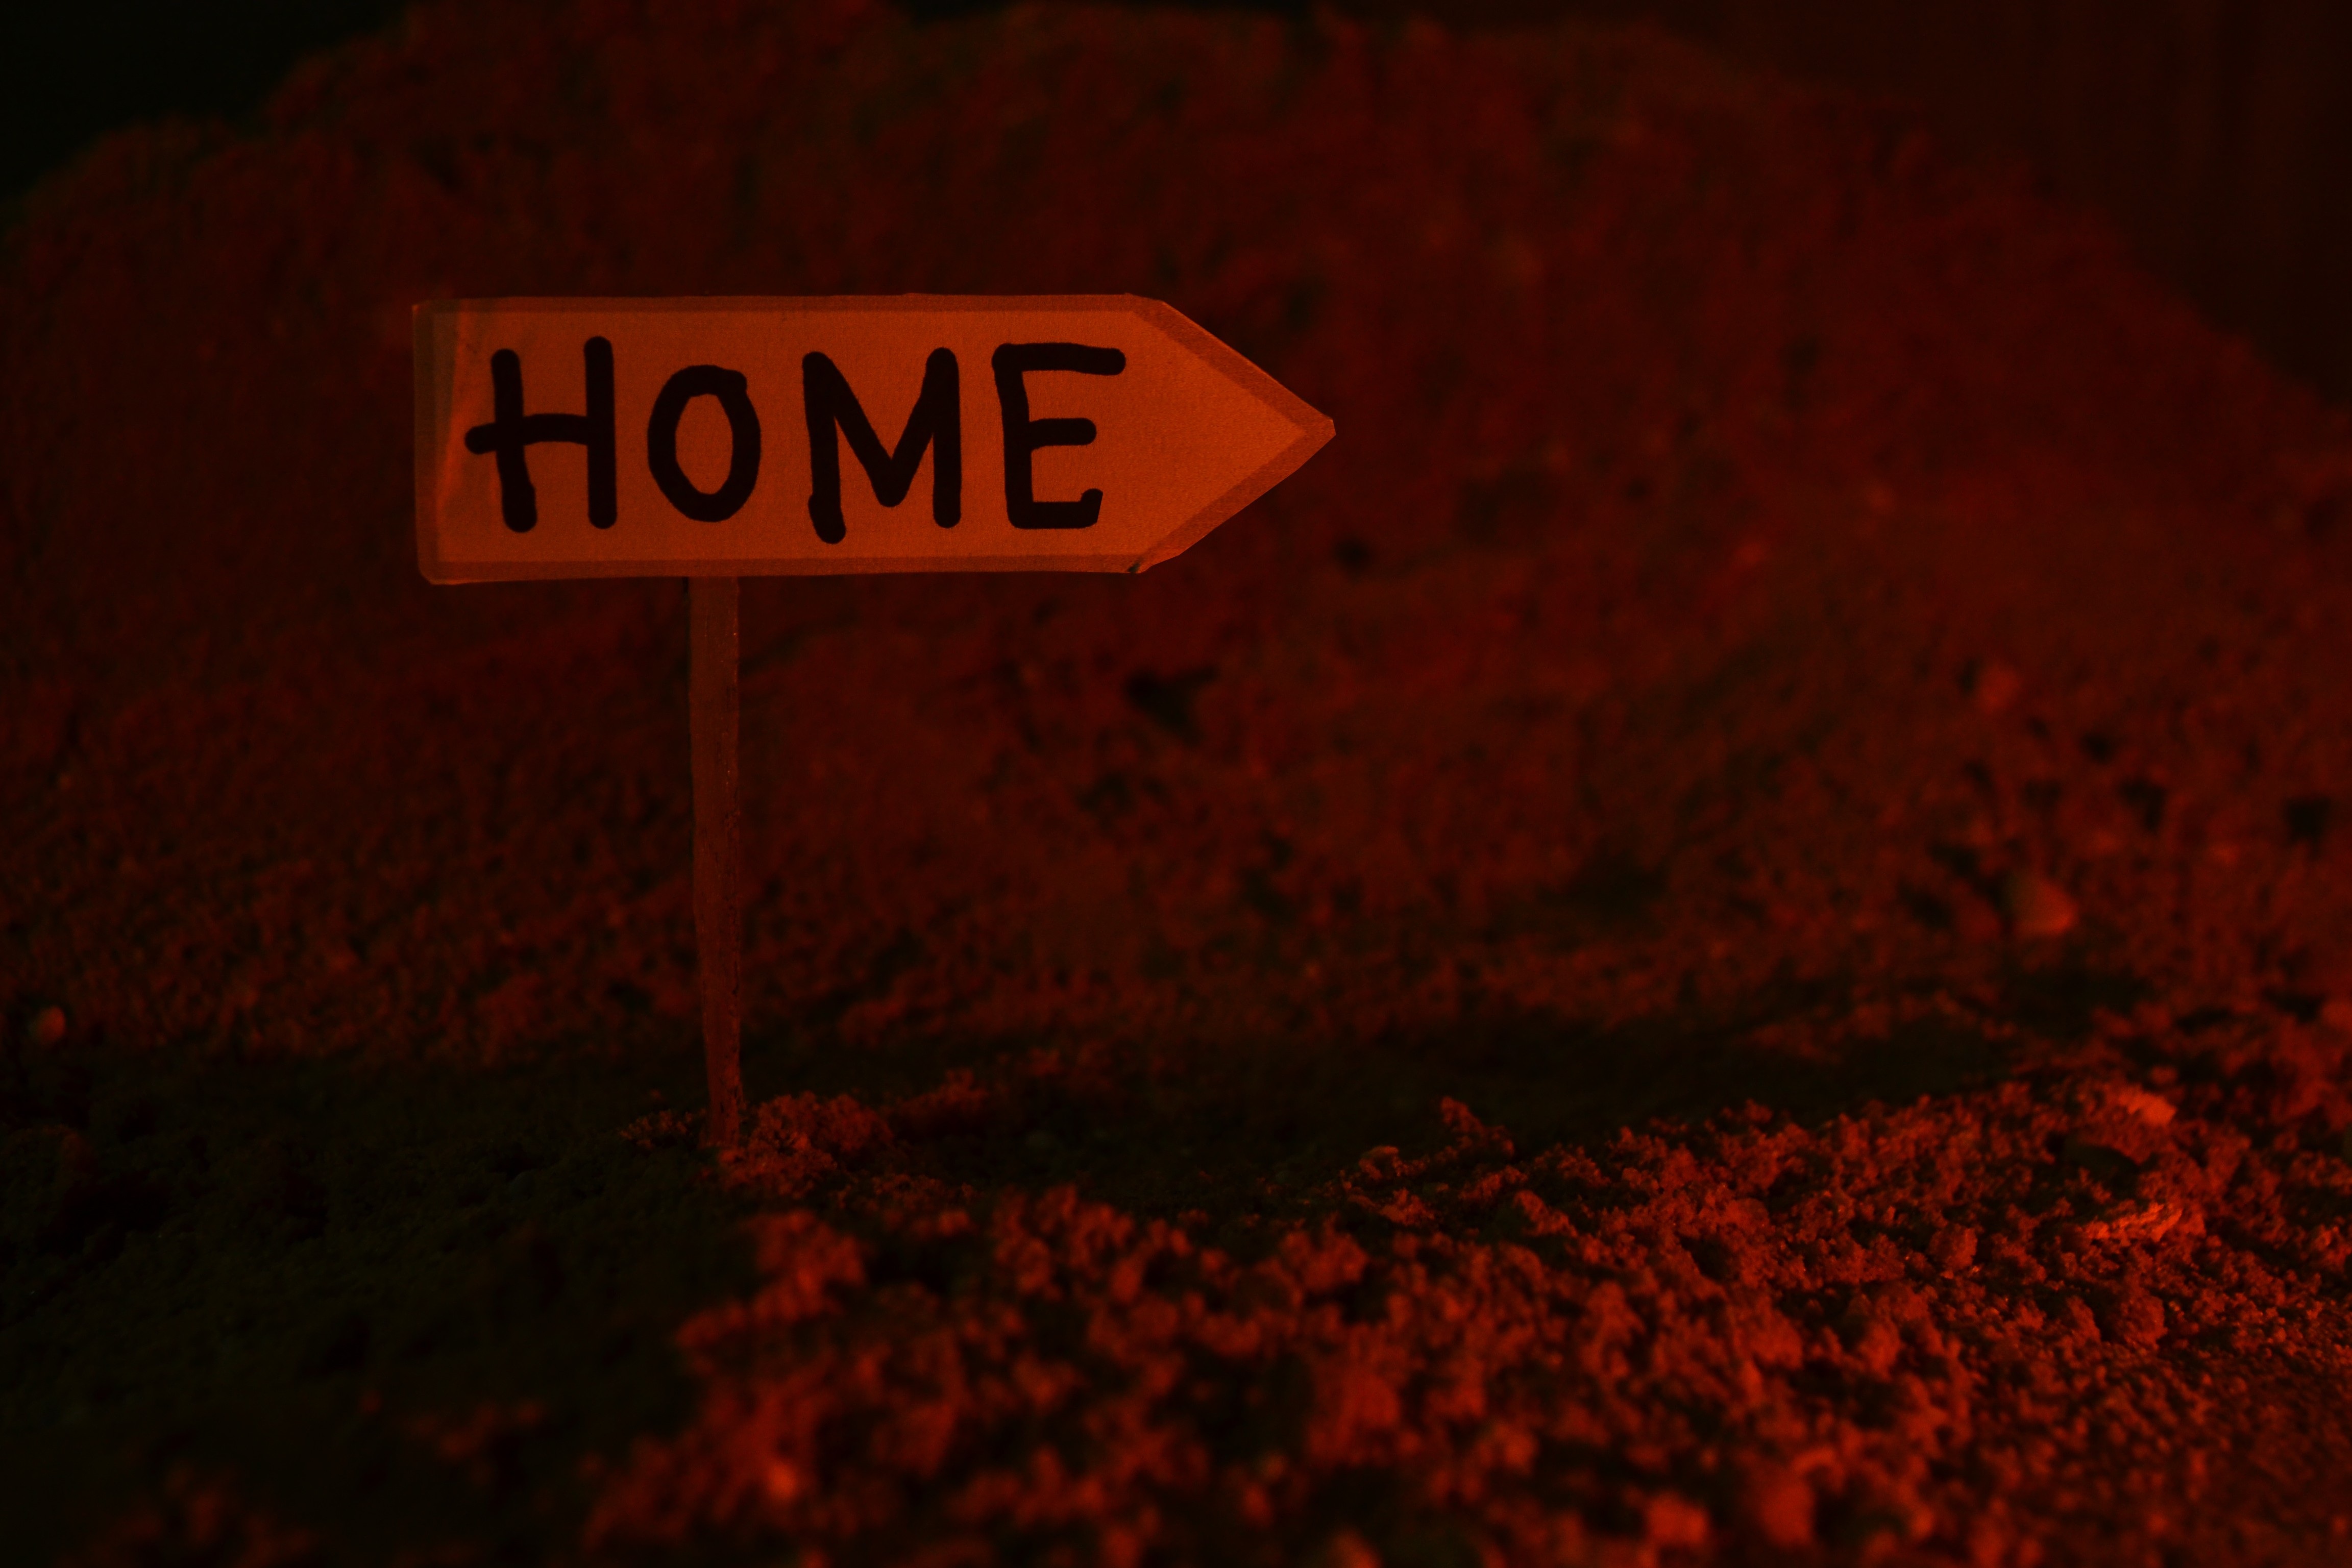
night, plank, number, home, dark, sign, mystery, direction, red, color, darkness, font, back, text, lost, way, screenshot, return, somewhere, nobody, right way, computer wallpaper